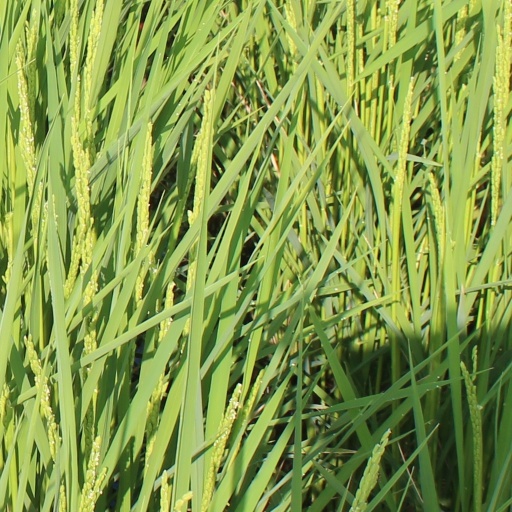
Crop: rice